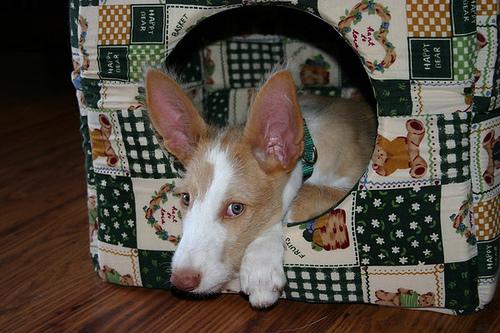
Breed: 210-n000006-Ibizan_hound